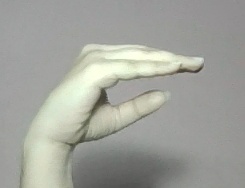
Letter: jeem